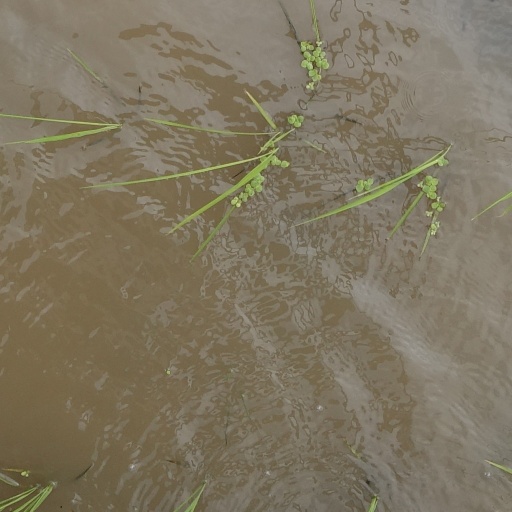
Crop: rice